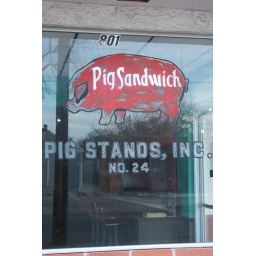
The painted window sign above the door.